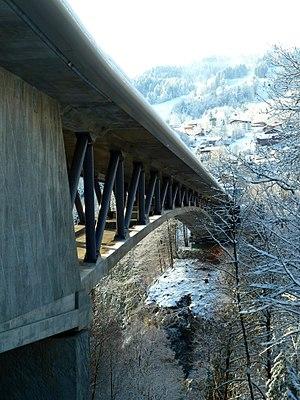
Saint-Gervais-les-Bains est une commune française située dans le département de la Haute-Savoie, en région Auvergne-Rhône-Alpes. Elle se situe dans le Val Montjoie, en haute-vallée de l'Arve, dans la province historique du Faucigny, et que l'on nomme le pays du Mont-Blanc.